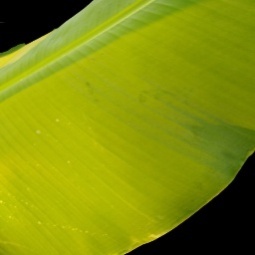
Label: Sulphur